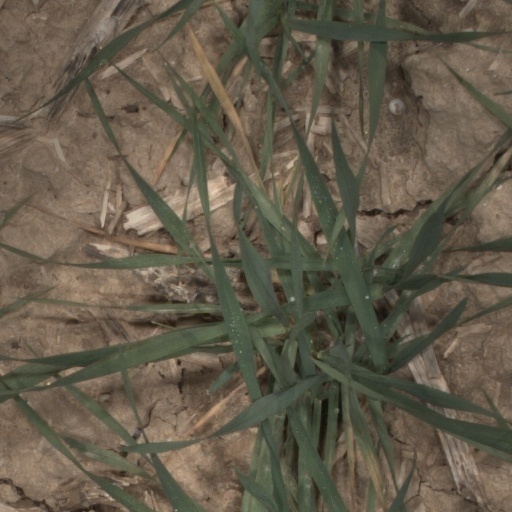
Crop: wheat